Ethel Stoneman

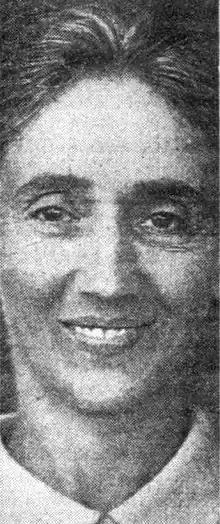
Stoneman in 1930

Ethel Turner Stoneman (10 August 1890 – 5 July 1973) was an Australian psychologist. She was the first person to graduate with a Master of Arts (Psychology) from the University of Western Australia and the first State Psychologist appointed in that State.